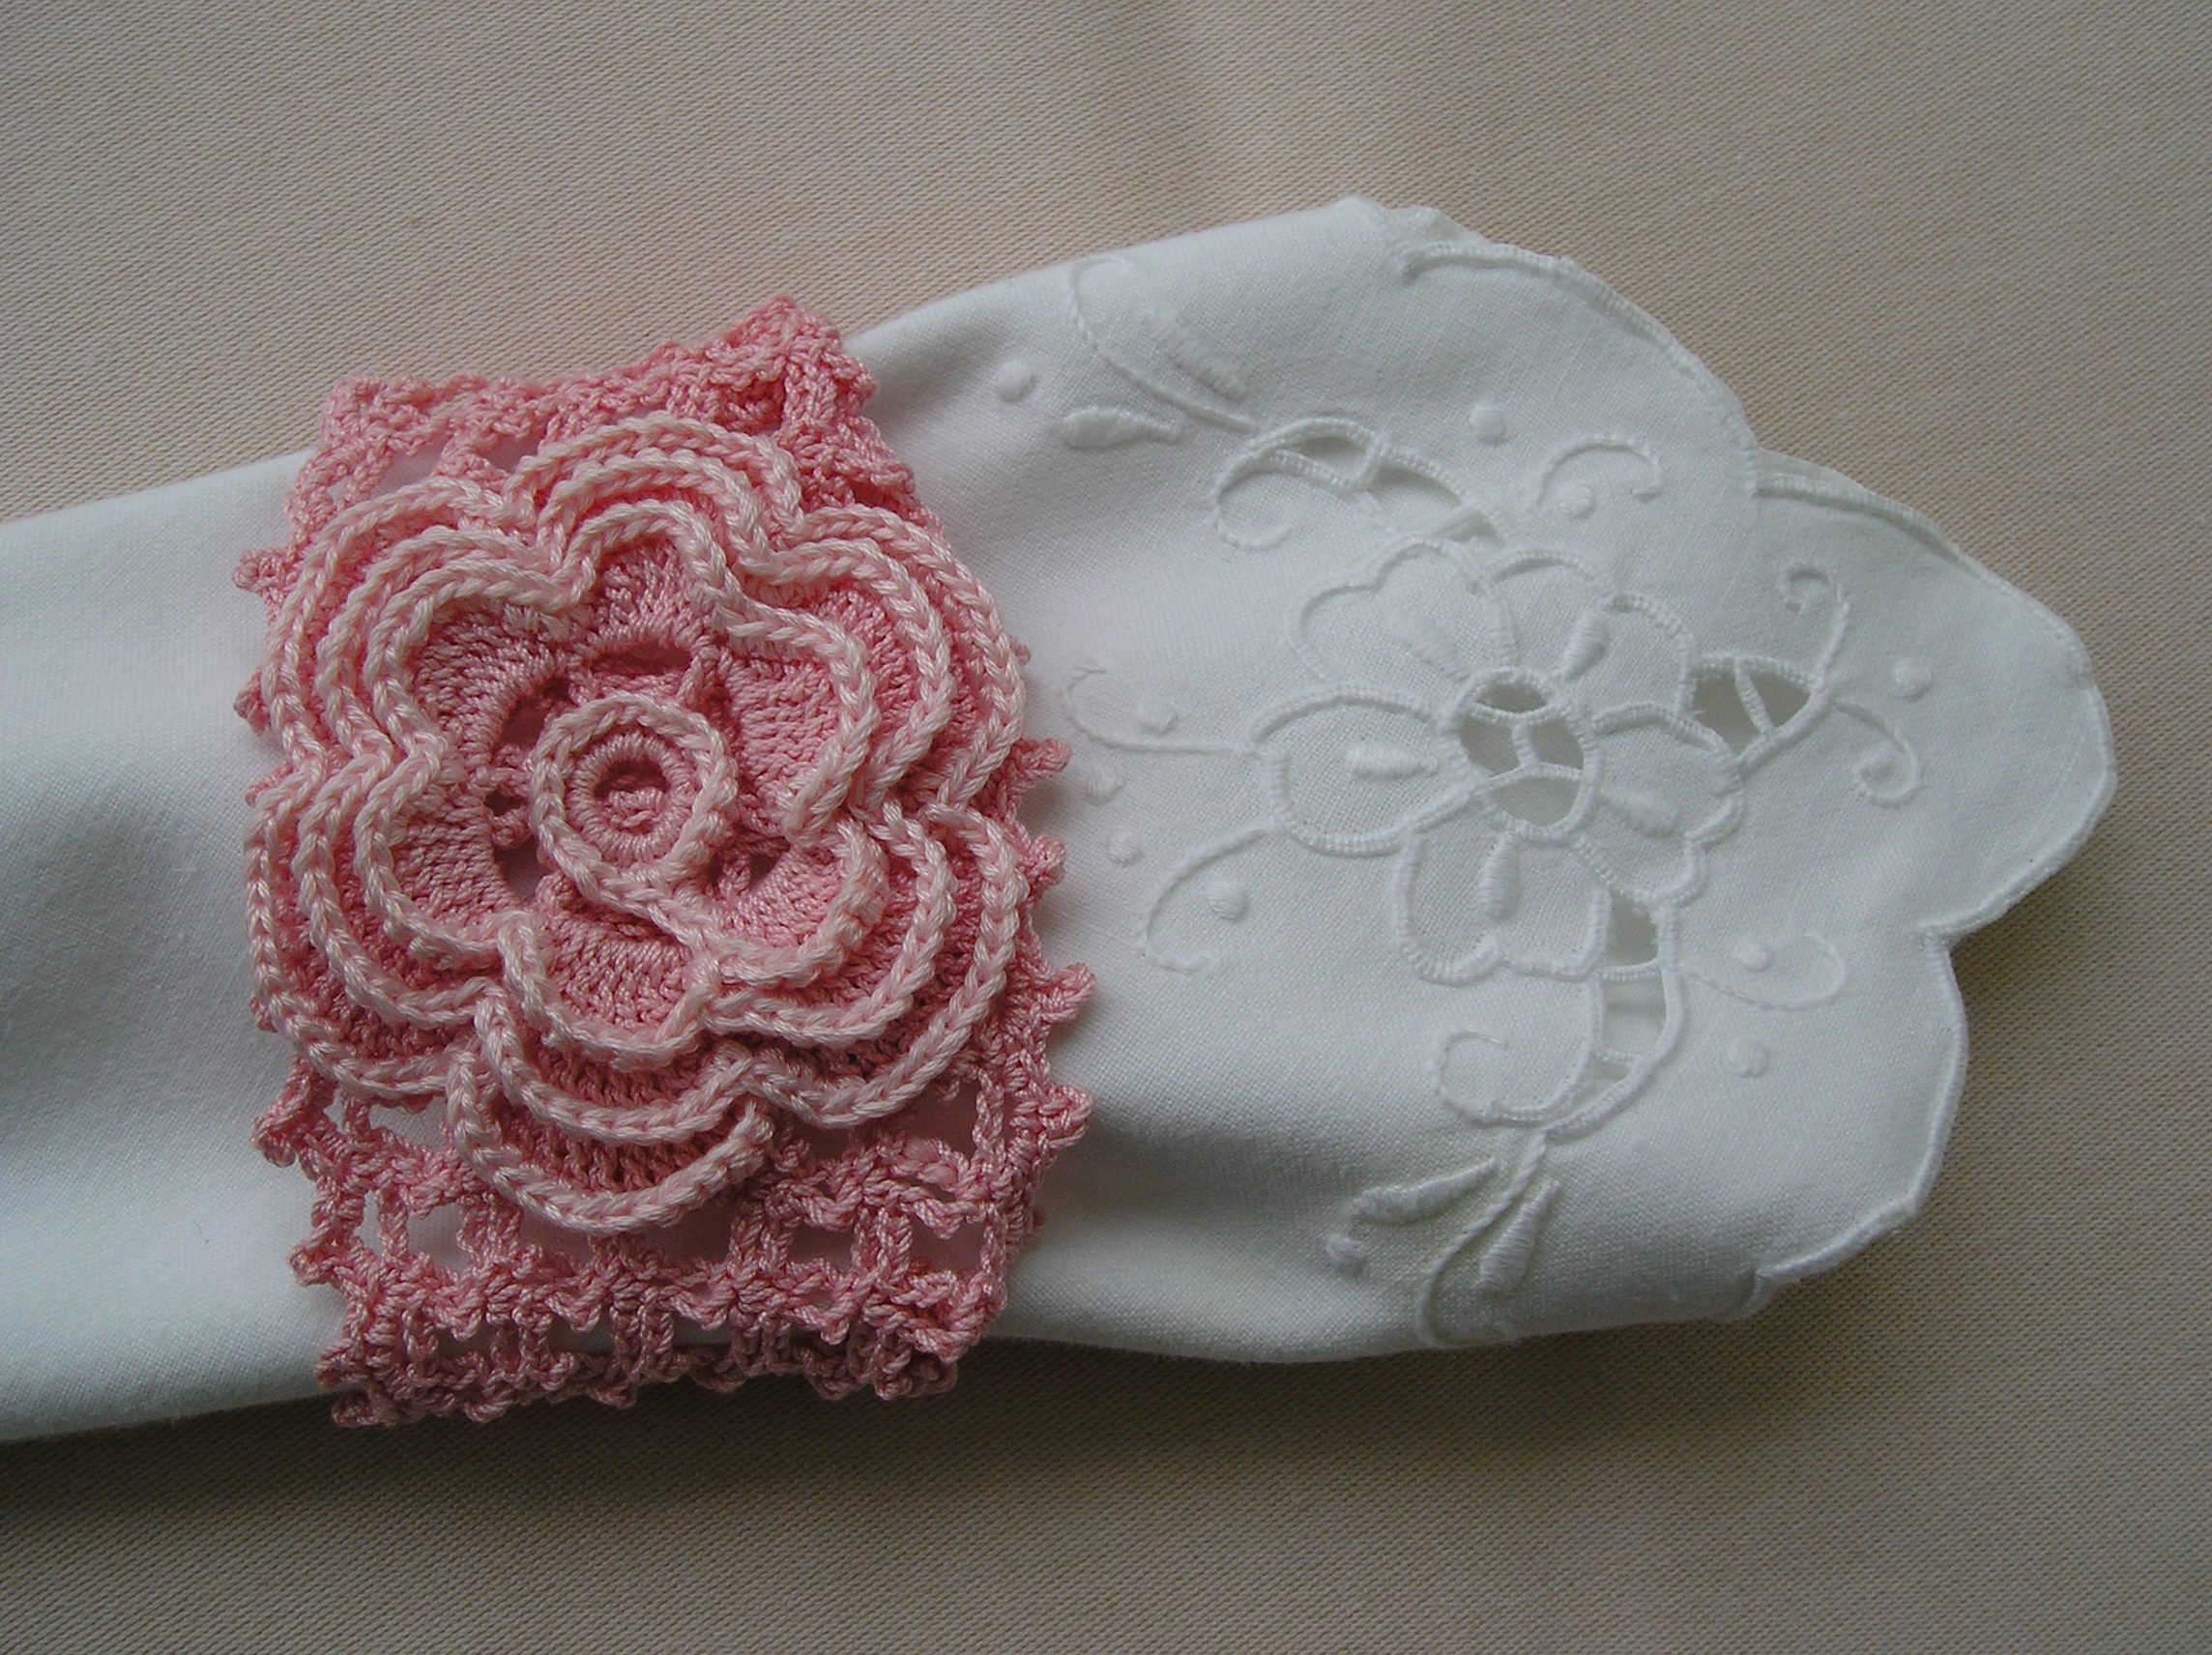
crocheted, pink, crochet, petal, textile, flower, lace, needlework, embroidery